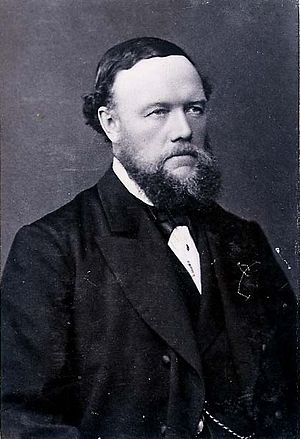
Lofotenfiskeriets historie / Mod moderne tider / Opblomstring af handelssteder
Erasmus Zahl på Kjerringøy handelssted var kendt som en meget driftig handelsmand i Nordland i slutningen af 1800-tallet. En af virksomhederne var at tilbyde overnatning til fiskere på vej til lofotenfiskeriet. Ofte blev den lokale handelsmand omtalt som "han far" af gældstyngede fiskere. Det menes, at Zahl var model for Knut Hamsunds karakter "Mack på Sirilund" i romanerne Pan, Benoni og Rosa og flere andre.[146]
Lofotenfiskeriets historie begynder omkring år 1000. Fiskeriet i Lofoten er et kommercielt sæsonfiskeri, som op til moderne tid har spillet en vigtig rolle for norsk økonomi, og har været Norges største eksporterhverv. Først blev fisken videreforædlet som tørfisk. Senere, i begyndelsen af 1700-tallet, blev tørring og saltning til klipfisk mere almindelig.